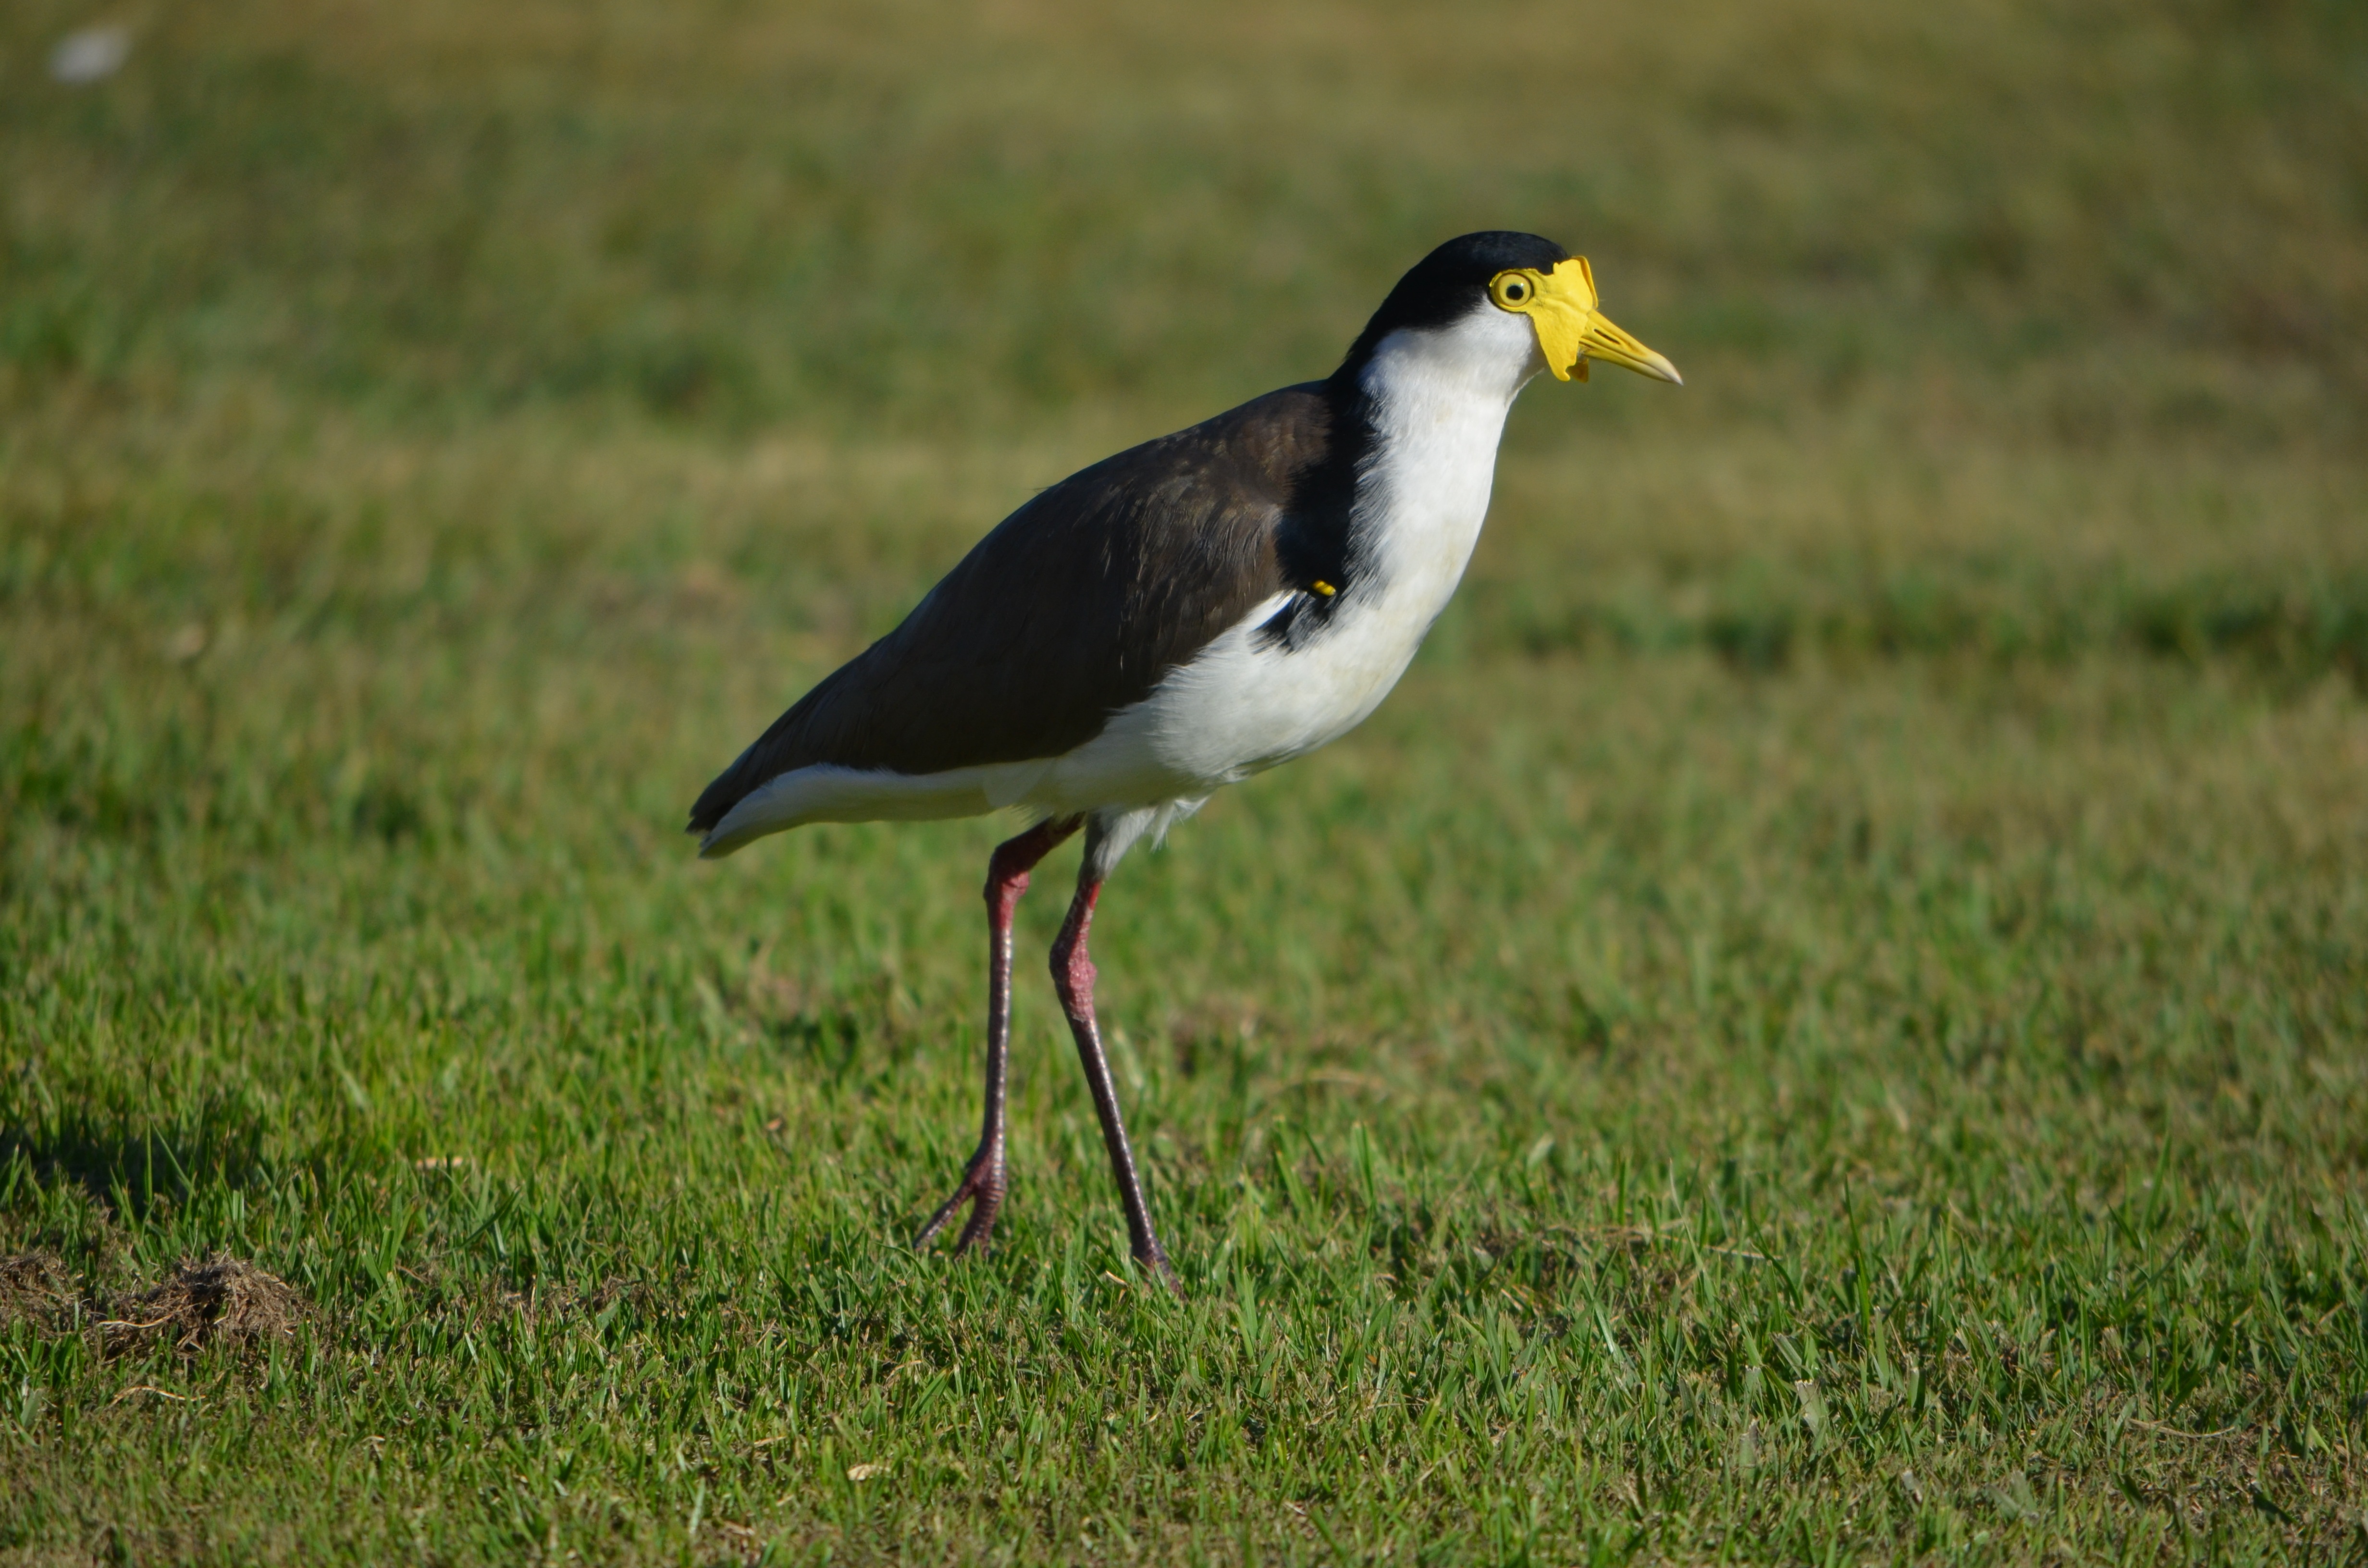
nature, bird, coastal, animal, wildlife, beak, fauna, native, vertebrate, shorebird, masked, australian wildlife, pluver